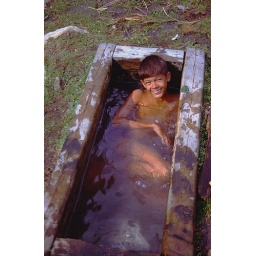
Feeling superb in the stone bath